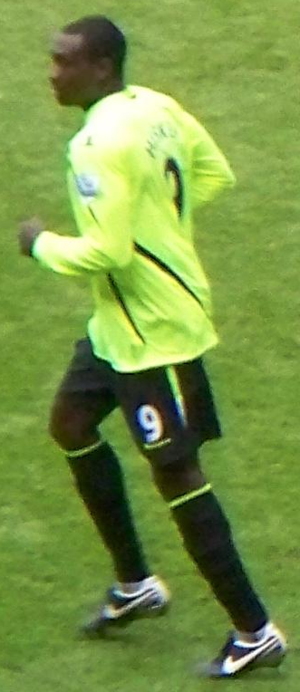
Emile Heskey / Klubkarriere / Birmingham City
Heskey i kamp for Wigan Athletic
Emile William Ivanhoe Heskey er en engelsk tidligere fodboldspiller, der spillede som angriber. Han havde gennem karrieren ophold hos blandt andet Leicester, Liverpool og Birmingham, og nåede desuden 62 kampe for det engelske landshold.